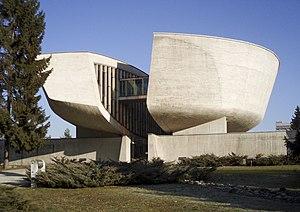
Le soulèvement national slovaque est un soulèvement armé des insurgés slovaques au cours de la Seconde Guerre mondiale pour protester contre l'entrée de la Wehrmacht sur le territoire national. Il débuta le 29 août 1944 en tant que défense face aux unités d'occupation allemandes, et était indirectement une attaque contre le gouvernement autoritaire de Jozef Tiso. Il peut aussi être vu comme étant un effort pour être du côté des vainqueurs de la Seconde Guerre mondiale. La ville de Banská Bystrica en Slovaquie centrale était le centre de cette insurrection. Les unités allemandes battirent les insurgés dans la nuit du 27 au 28 octobre 1944, et une partie des combattants rejoignit la résistance. Les résistants continuèrent leur lutte contre les nazis jusqu'à la libération du pays au printemps 1945.